History of the North Sea

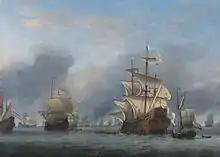
Painting of the Four Days Battle of 1666 by Willem vand de Velde

In the 16th century, the Dutch Republic became the preeminent economic power in the world. For the Dutch merchant marine the North Sea served more as a starting point for their oceanic voyages. It had become the gateway and crucial outlet allowing Dutch merchants direct access to world markets.